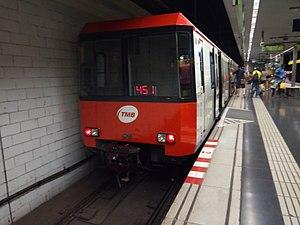
Trinitat Nova est une station terminus des lignes L3, L4 et L11 du métro de Barcelone. Elle est située à Nou Barris, district de Barcelone en Catalogne.